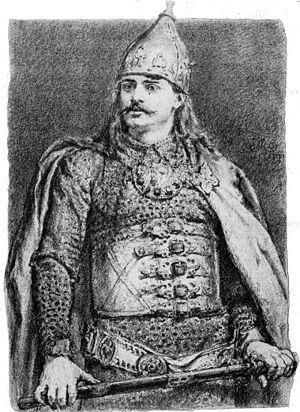
Boleslas III Bouche-Torse est duc de Pologne de 1102 à 1138, il est le fils de Ladislas Iᵉʳ Herman et de Judith de Bohême, la fille de Vratislav II de Bohême. Il appartient à la dynastie des Piast.